Tithe Barn, Maidstone

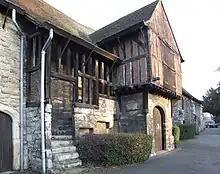
External stair to jettied upper floor of porch

The barn is constructed of roughly coursed rag-stone rubble walls in six buttressed bays. The west façade features a projecting two-storey half-timbered porch with stone ground floor construction and brick infilling at first floor level between the timber framing. The building has multiple doorways at both levels on the west façade with many small windows at high level and external stone steps leading up to the first floor of the porch. The tiled roof is of crown post construction and is hipped at both ends with a gable over the porch.